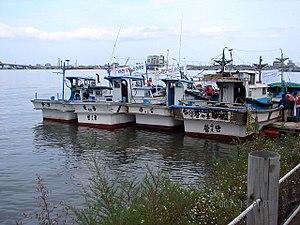
Sokcho est une ville de la province de Gangwon en Corée du Sud. Elle est située à l'extrémité nord-est du pays entre deux lagunes, au bord de la mer du Japon. Située au nord du 38ᵉ parallèle, elle faisait partie de la Corée du Nord de 1945 jusqu'à la fin de la guerre de Corée, date à laquelle la frontière fut officiellement déplacée. En conséquence, de nombreux habitants ont de la famille dans le Nord. Elle est très connue pour être aux portes du massif montagneux du Seoraksan et de son parc national que les Coréens apprécient énormément.